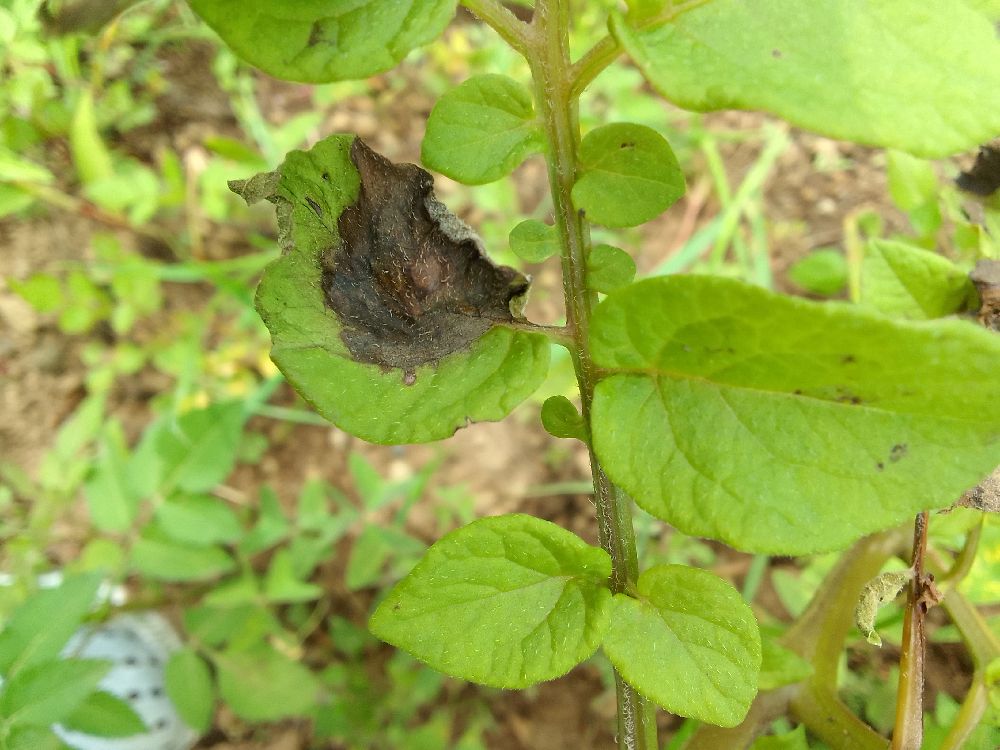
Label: Late blight